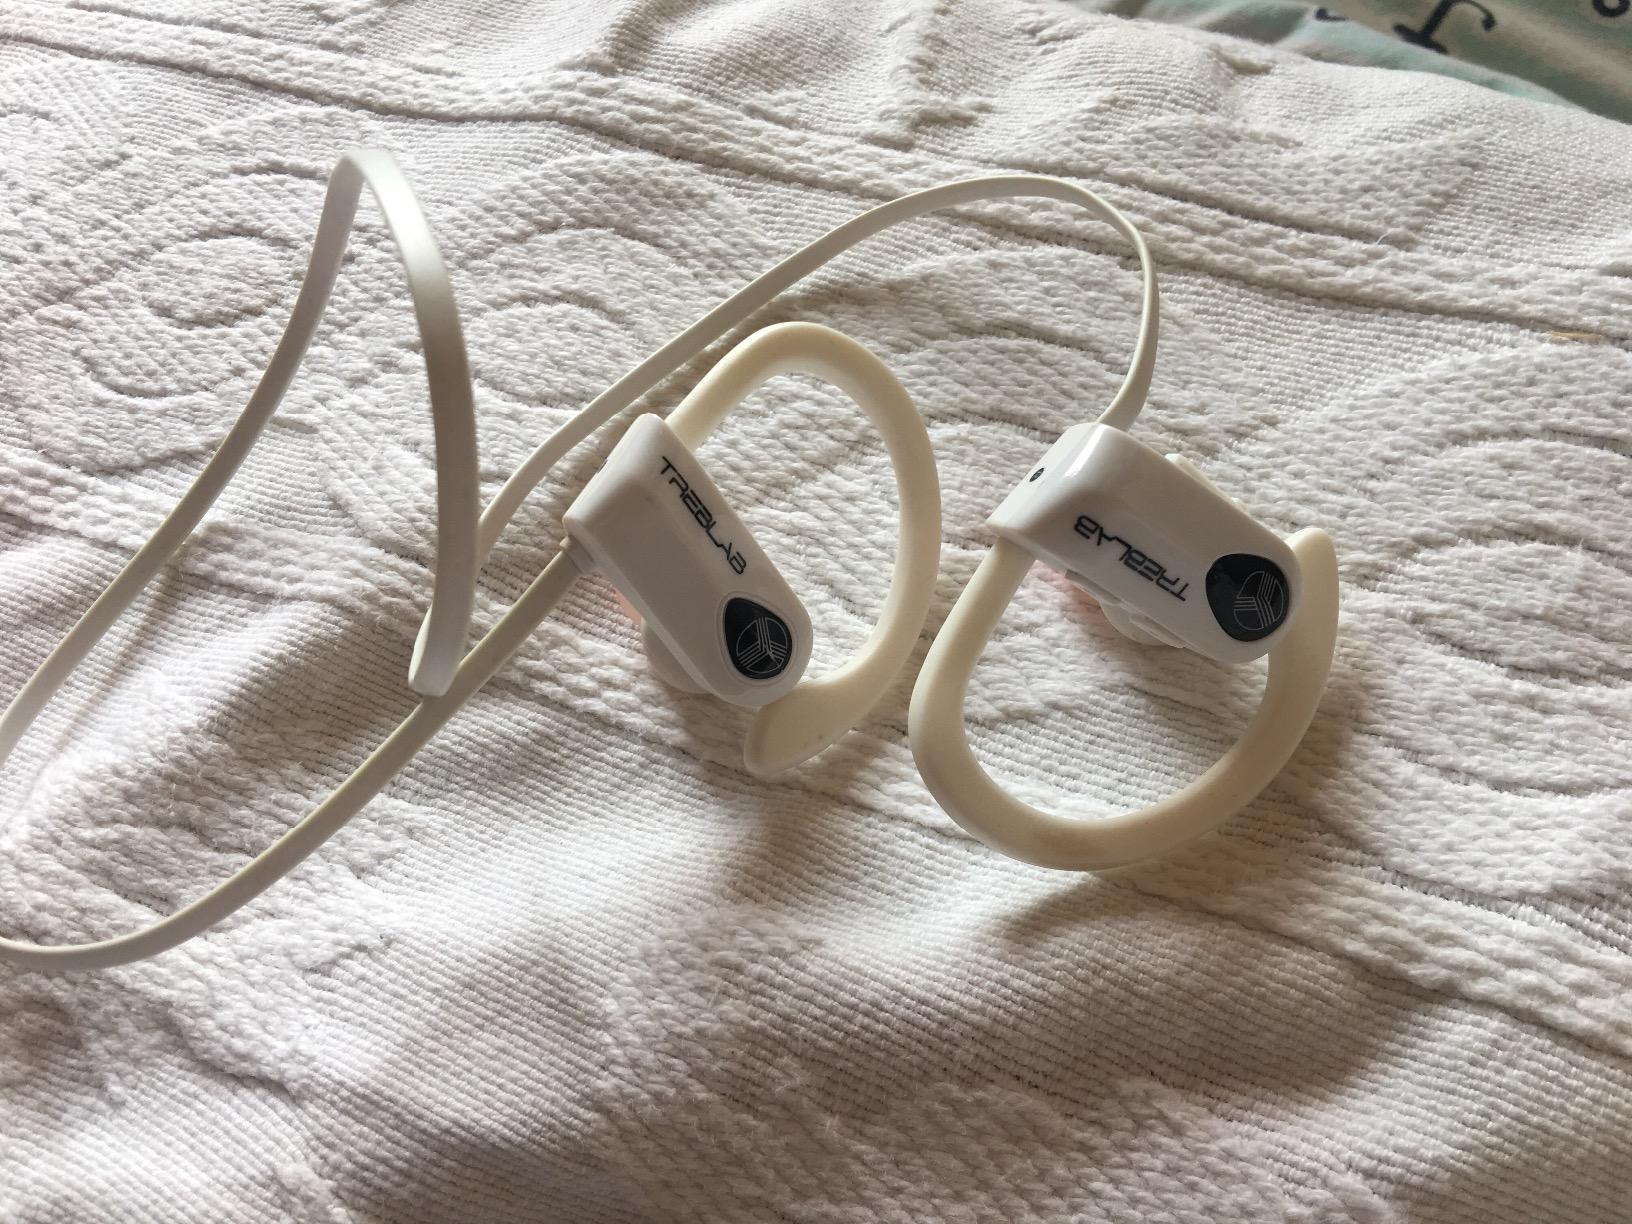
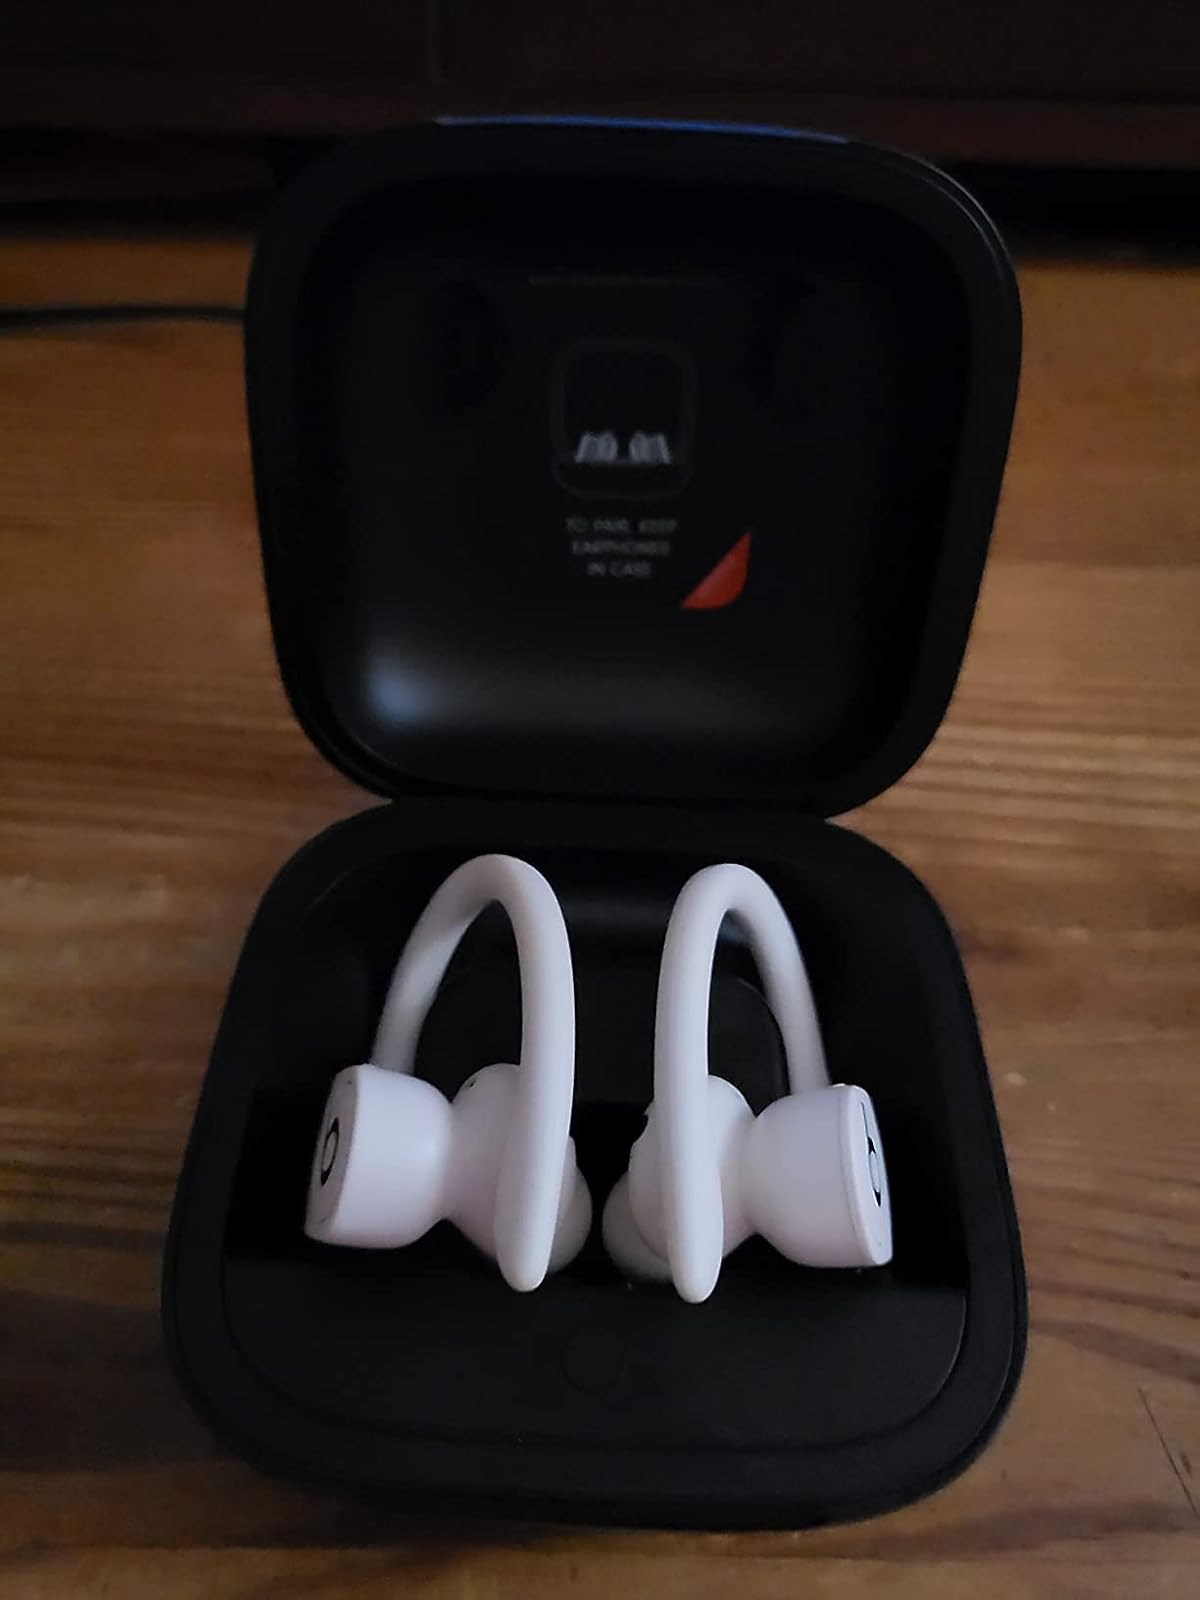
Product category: earbuds
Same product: no